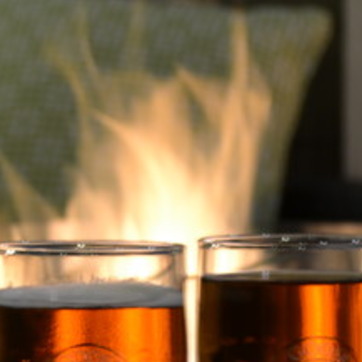
Material: other